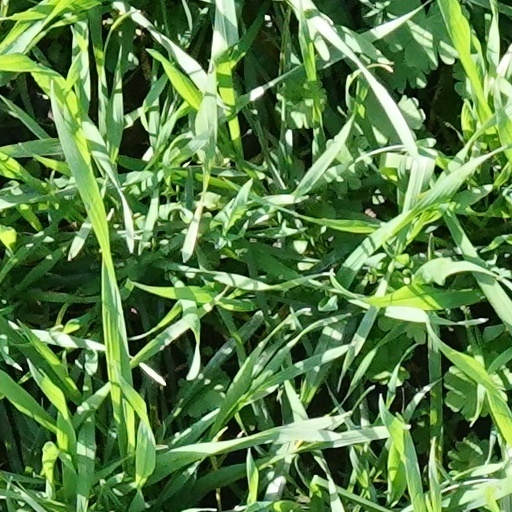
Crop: wheat